Maha Samudram

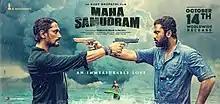
Theatrical release poster

Maha Samudram is a 2021 Indian Telugu-language romantic action drama film written and directed by Ajay Bhupathi. It is produced by Ramabrahmam Sunkara under AK Entertainments. It stars Sharwanand, Siddharth, Aditi Rao Hydari, and Anu Emmanuel. The music is composed by Chaitan Bharadwaj. The film is set in Visakhapatnam of Andhra Pradesh. The film gets released on 14 October 2021.